Georgia (country)

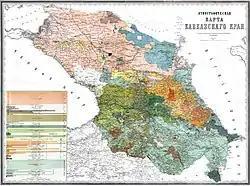
Ethnographic map of the late-19th century Russian South Caucasus

For much of the 11th century, the nascent Georgian kingdom experienced geopolitical and internal difficulties, with various noble factions opposed to the centralization of the Georgian state. They were often backed by the Byzantine Empire, which feared a dominion of the Caucasus region by the Bagrationi dynasty, and in some instances fueled internal conflict through aristocratic families seeking more power. However, ties between Byzantium and Georgia were normalized when the two countries faced a new common enemy, the rising Seljuk Empire in the 1060s. Following the decisive Byzantine defeat at the Battle of Manzikert in 1071, Constantinople started to retreat from eastern Anatolia and entrusted Georgia with its administration, placing Georgia at the forefront of war with the Turks in the 1080s.